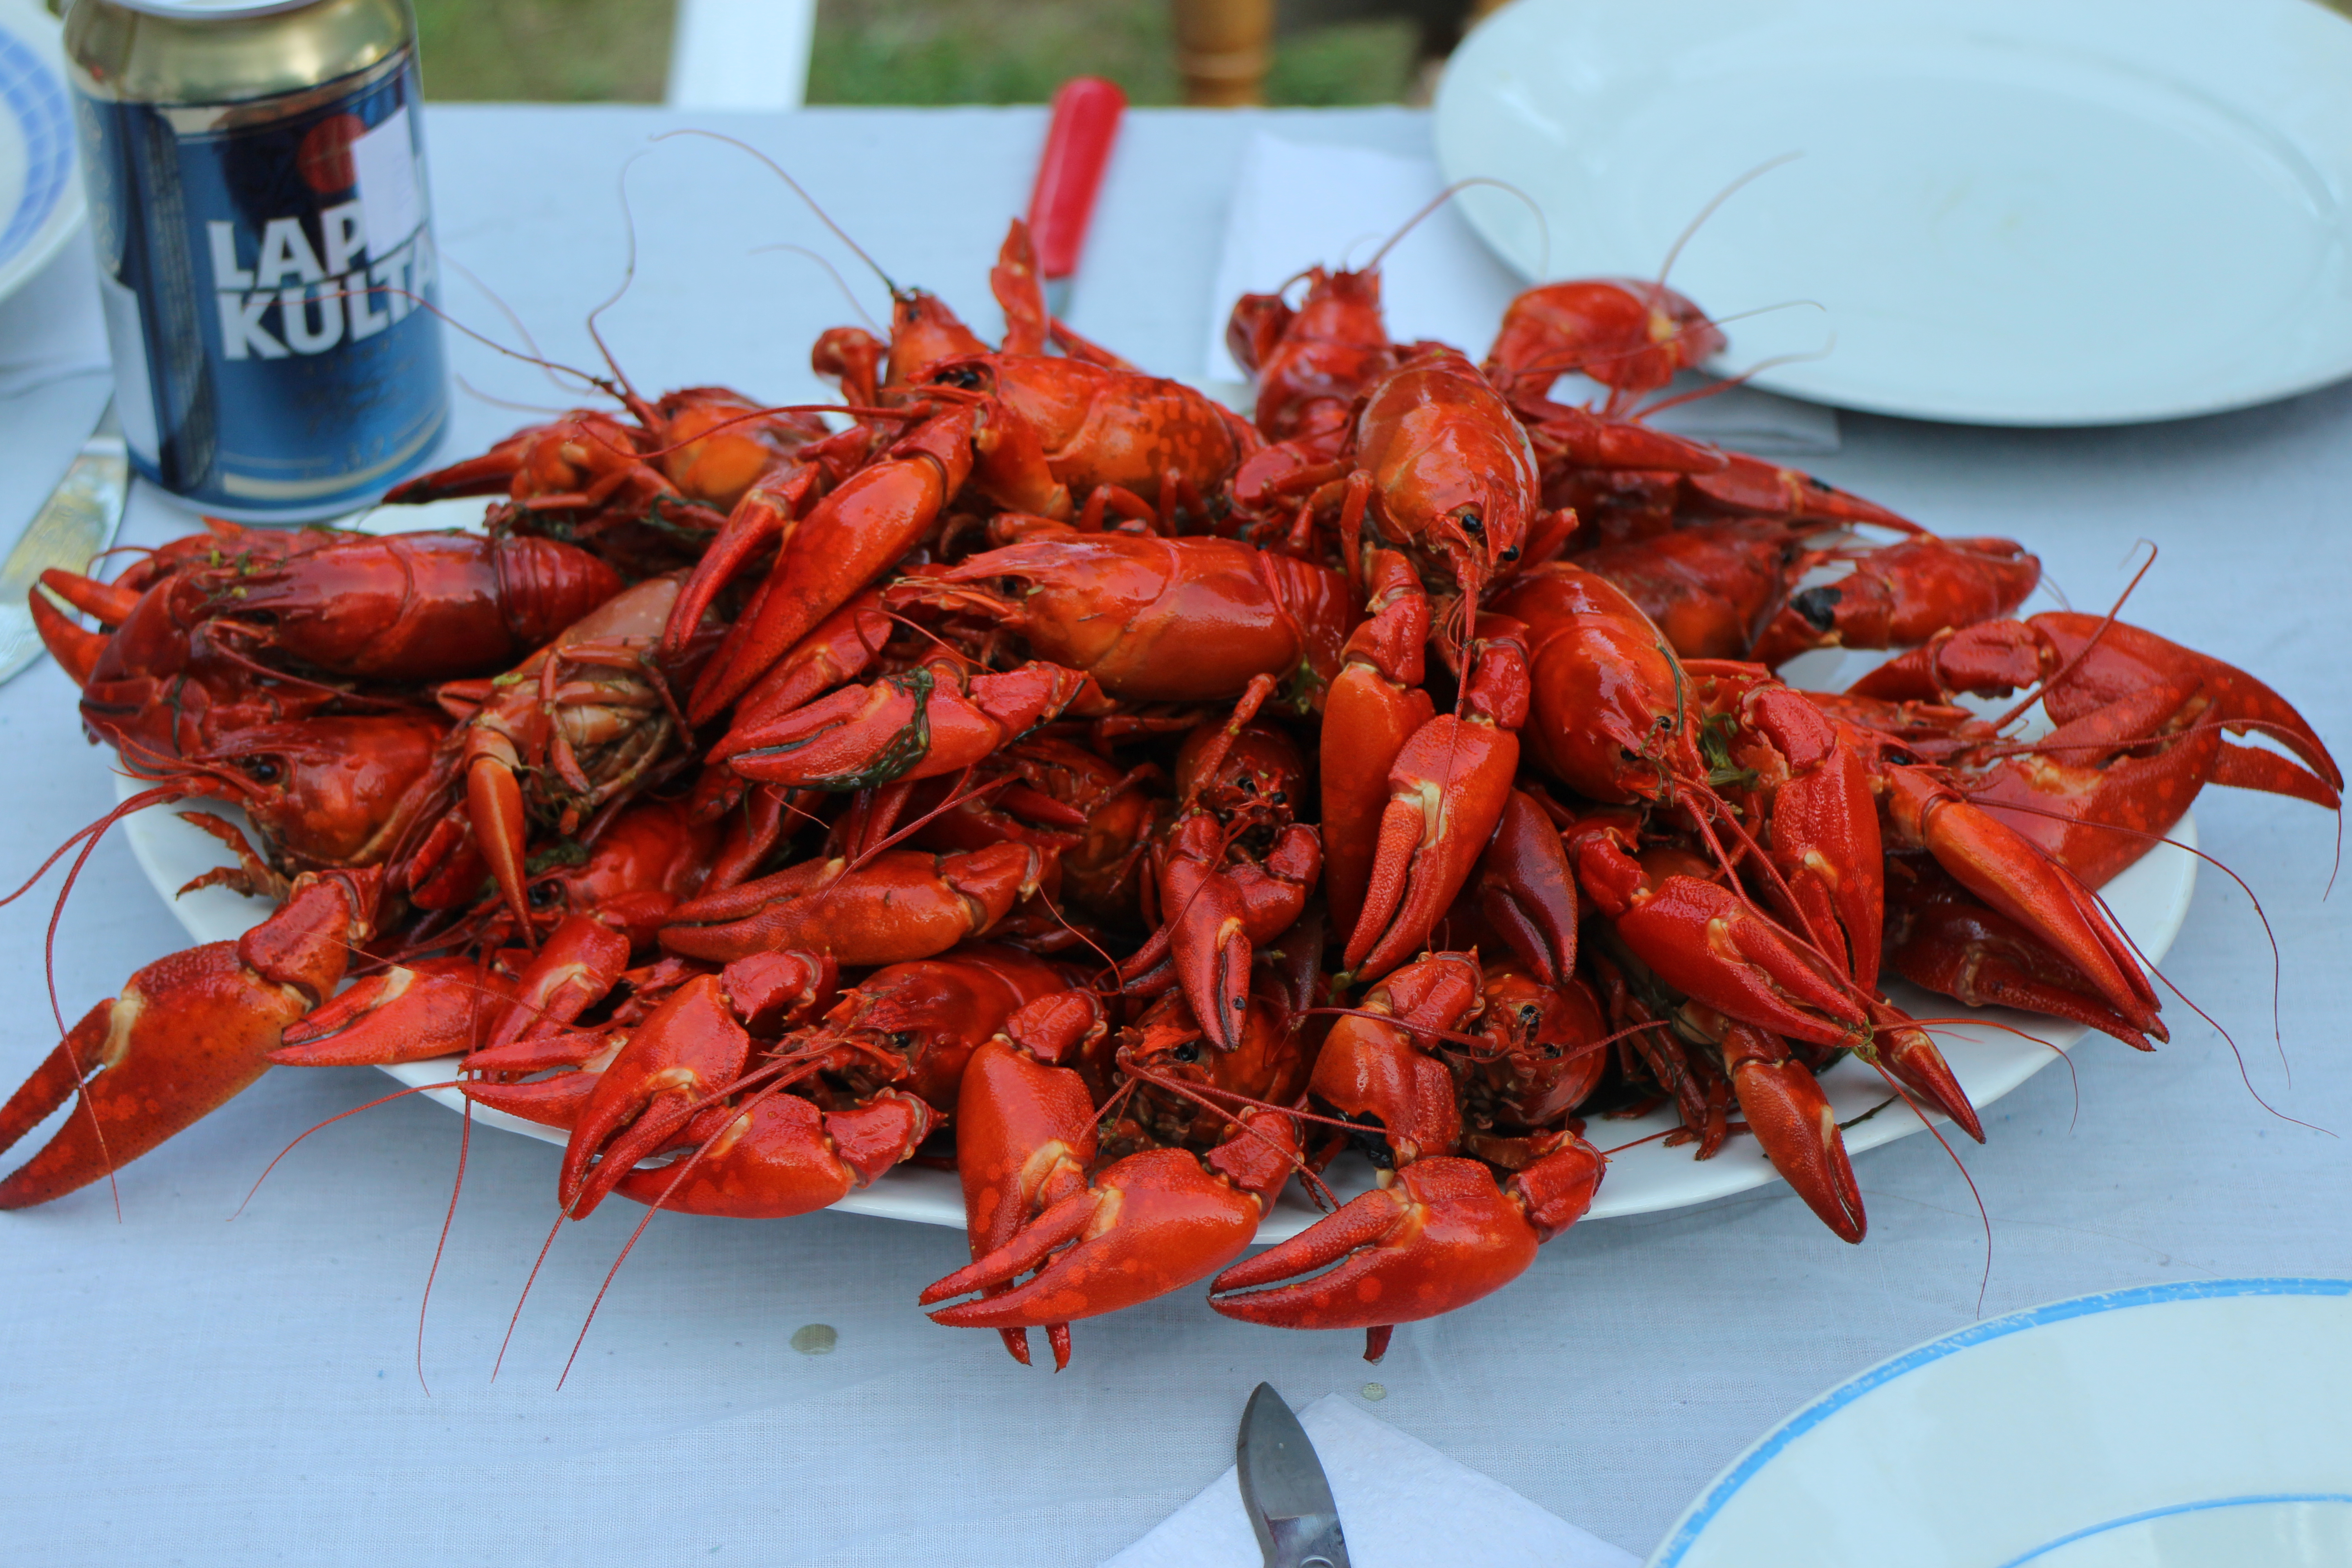
crayfishes, seafood, cajun food, seafood boil, animal source foods, decapoda, crayfish, food, crustacean, american lobster, dendrobranchiata, lobster, crab boil, homarus, crab meat, shrimp, new england clam bake, caridean shrimp, spiny lobster